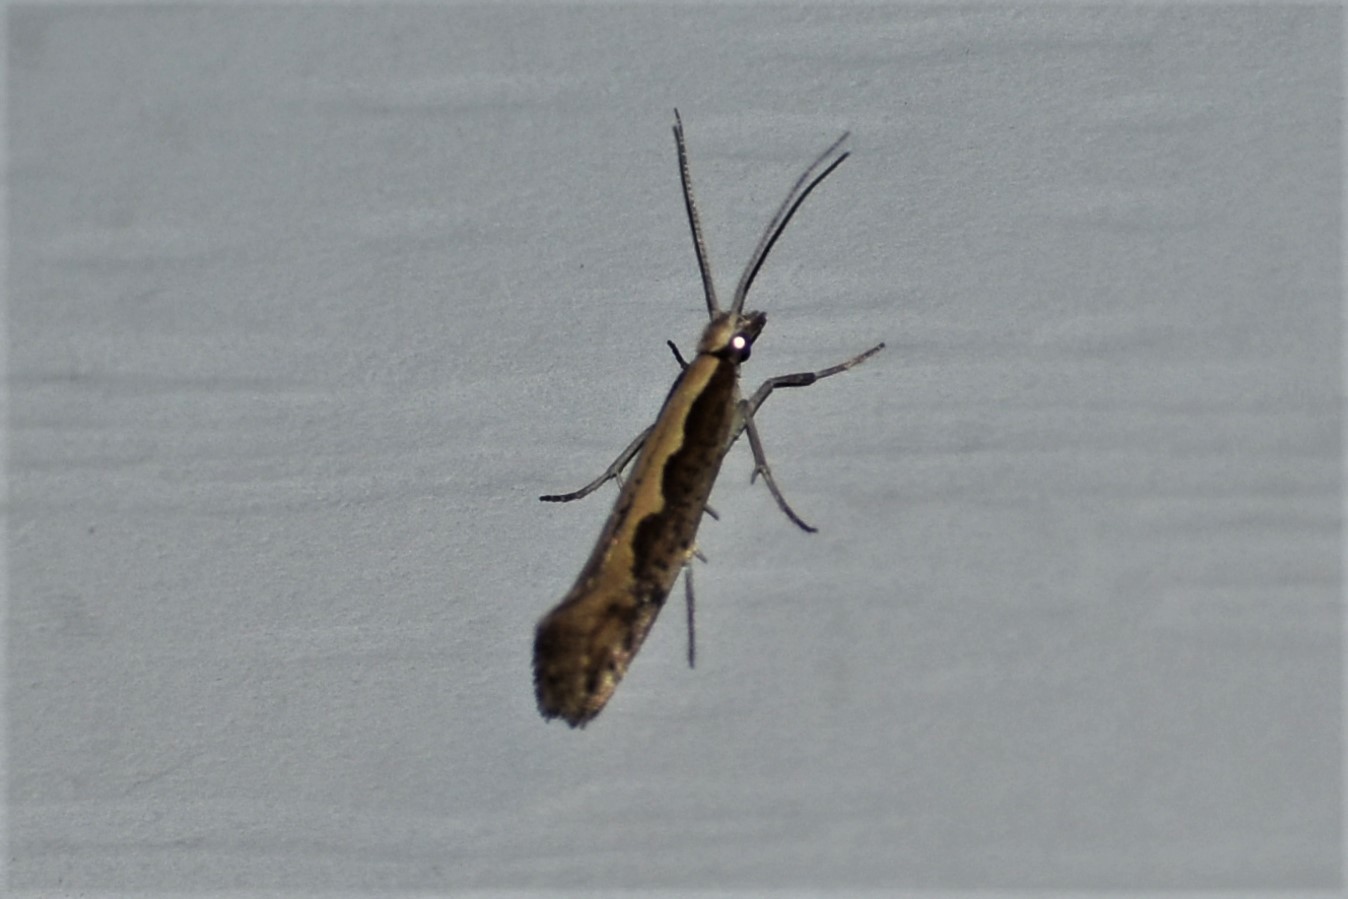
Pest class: diamondback_moth